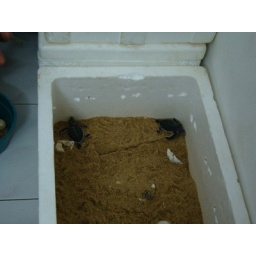
Newly hatched green turtles - they'll stay in there for awhile before being transferred into a pool (I think).